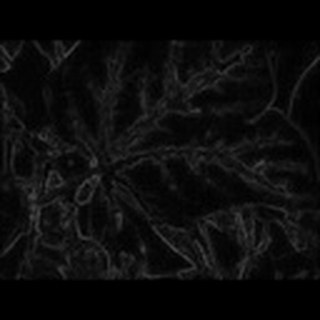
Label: cotton_bacterial_blight